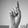
ASL letter: D